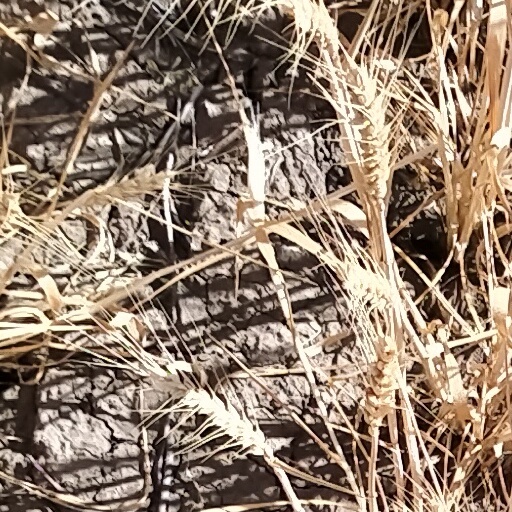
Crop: wheat